Chortkiv

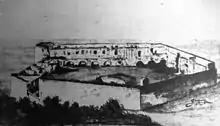
Chortkiv Castle

The first historical mention of Chortkiv dates to 1522, when Polish King Sigismund I the Old granted an ownership order for Jerzy Czortkowski over the town and allowed him to name it after himself—"Czortków". The small community, numbering at 50 families, were almost all massacred during the Khmelnytsky Uprising of 1648–9. Jewish leadership opposed the resettlement of Jews in Chortkiv until 1705. During that time, the town was also granted Magdeburg rights. However, Chortkiv would later decline in the second half of the 17th century during Ottoman Expansion of central Europe. The town was taken over by Ottoman Empire, whose rule lasted 27 years. It was part of the short-lived Turkish Podolia Eyalet, which lasted from 1672 to 1699. During this period, it was nahiya centre in Yazlofça sanjak as "Çortkuv" (Spelled as "Chortkoov" in Turkish). After First Partition of Poland Chortkiv came under Austro-Hungarian rule which lasted from 1772 to 1918, during the time of which it was the center of the Chortkiv Bezirk except brief Russian rule between 1809 and 1815 as part of Tarnopol Governorate. On June 8, 1919 the Ukrainian Galician Army broke for couple months through the Polish front at Chortkiv and began the Chortkiv offensive. Soon afterwards, the town was seized by the Poles. It was ceded to sovereign Poland in the Peace Treaty of Riga between Poland, Soviet Russia (acting also on behalf of Soviet Belarus) and Soviet Ukraine, and remained part of the Tarnopol Voivodeship of the Second Polish Republic until the Soviet invasion of Poland in September 1939.